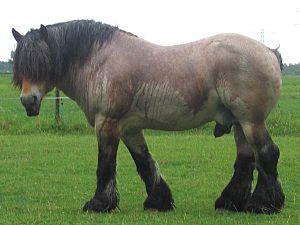
Le Trait belge, parfois encore nommé Brabant ou Brabançon, est une race de chevaux de trait originaire de Belgique, née de la fusion de plusieurs populations de chevaux de traction présentes sur le territoire belge en 1886, dont le Flamand, le Brabançon, le cheval du Condroz, et l'Ardennais belge.
Un cheval lourd, ou cheval de boucherie, est un cheval élevé pour son aptitude à donner de la viande. Issus de races de trait autrefois employées pour le travail agricole, ces chevaux sont menacés d'extinction par la motorisation des activités agricoles. Cet état de fait pousse leurs éleveurs à rechercher de nouveaux débouchés économiques. Très faste dans les années 1980 en France, l'élevage du cheval lourd permet de sauvegarder ces races. Il s'est développé en Italie et en Espagne, mais recule en France, depuis le retour d'activités de travail avec les chevaux de trait.